List of international prime ministerial trips made by Jarosław Kaczyński

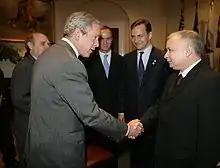
Premier Kaczyński with George W. Bush during his visit to the United States in 2006.

Below is a list of international trips made by Jarosław Kaczyński, the 13th Prime Minister of Poland. The number of visits per country where he travelled are: